Ek Cup Chya

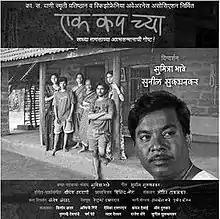

Ek Cup Chya is a Marathi film based on the Right to Information (RTI) Act. The film was the second project of activist producer Yeshwant Oak. Previously he had collaborated with the same directors Sumitra Bhave and Sunil Sukhtankar to produce Devrai in 2004 (an equally acclaimed film to create awareness about schizophrenia).